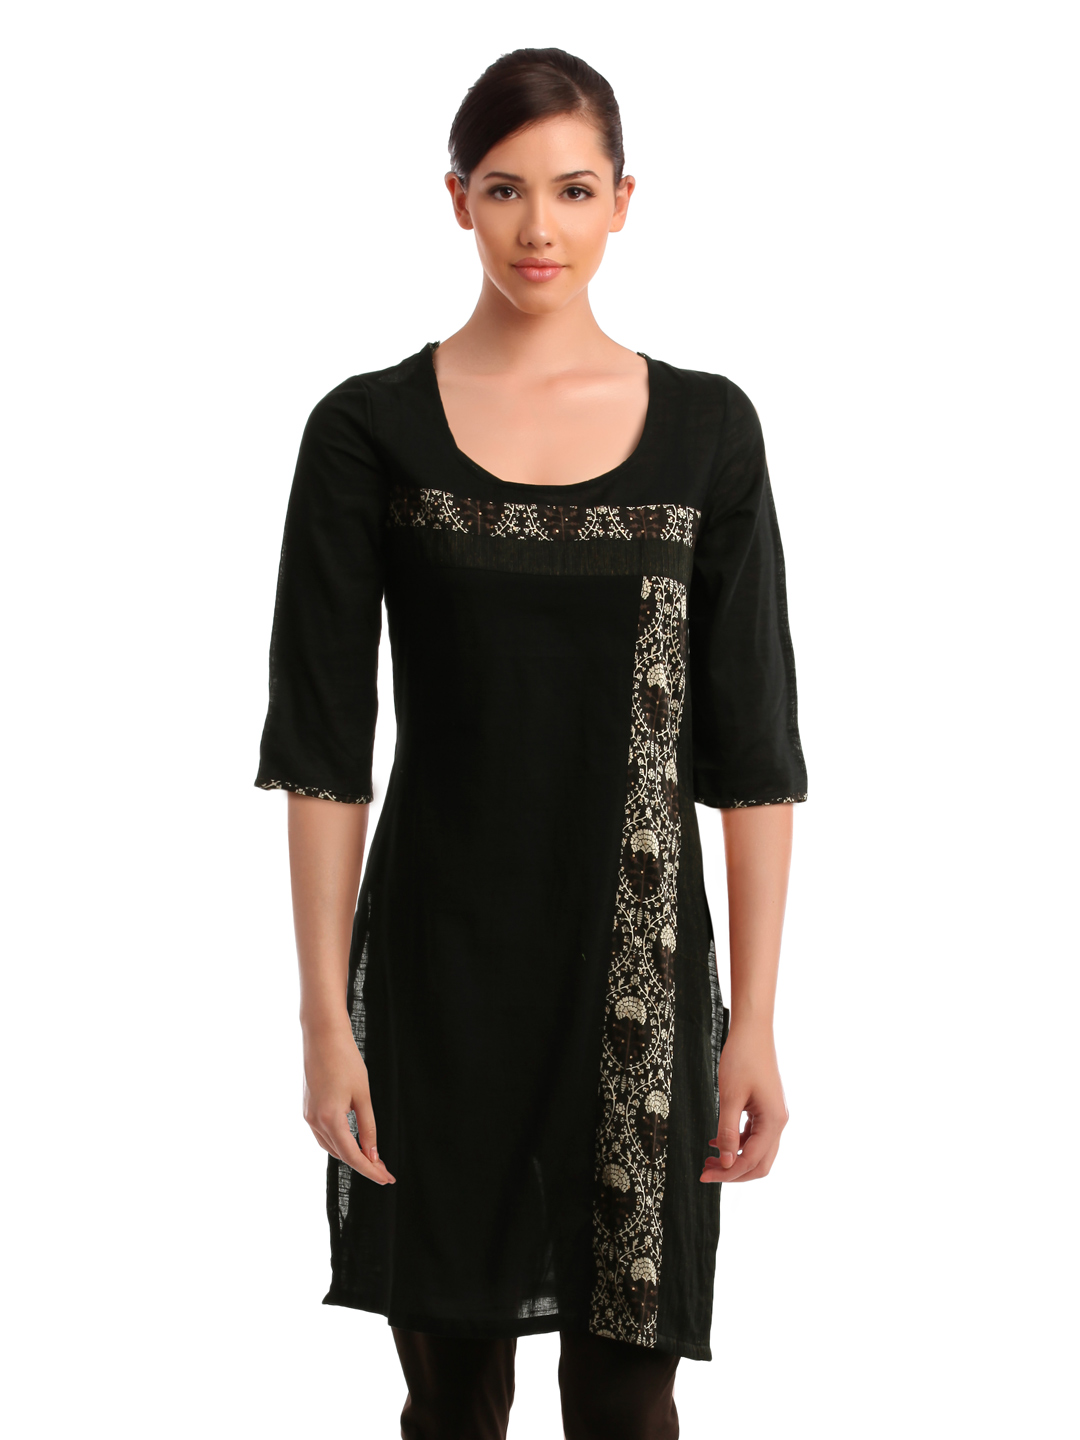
Alma Women Black Kurta
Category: Apparel / Topwear / Kurtas
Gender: Women
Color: Black
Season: Fall 2012
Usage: Ethnic